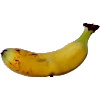
Label: banana_lady_finger